Lipová-lázně

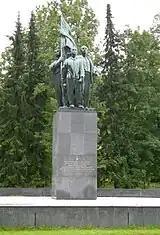
Memorial to the victims of the Freiwaldau Strike

The first written mention of Dolní Lipová under its Latin name "Lynda" is in a copy of a document, which describes the situation in 1290. At that time it became part of the newly formed Duchy of Nysa within fragmented Piast-ruled Poland. The next records are from the years 1372 and 1420. After that, the village was probably partially or completely abandoned and was not resettled until the mid-16th century.